Dhairyam (2017 film)

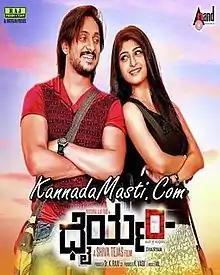
Theatrical poster

Dhairyam ( "Courage") is a 2017 Indian Kannada film directed by Shiva Tejas who earlier directed "Male" (2015), and produced by Dr. K Raju under the banner Raj Production. The film stars Ajay Rao, Aditi Prabhudeva, P. Ravishankar, Sadhu Kokila, Jai Jagadish, and Honnavalli Krishna. The music was composed by Emil, and art direction was done by K. Shiva Kumar. Stunt sequences were choreographed by Ravi Varma.